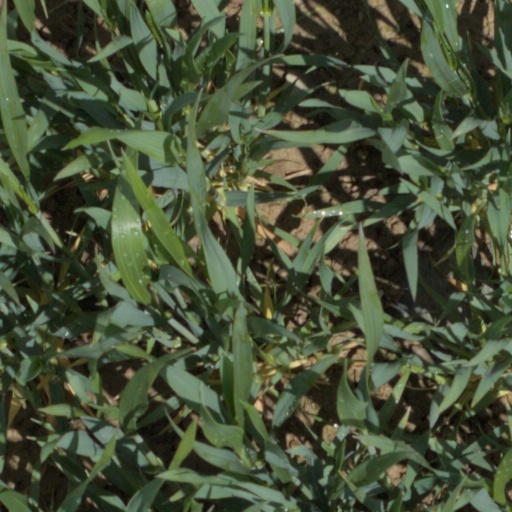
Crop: wheat